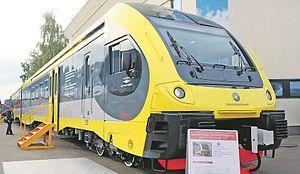
Metrowagonmash est une société d'ingénérie russe. La compagnie est basée à Mytichtchi, près de Moscou, et sa dénomination sociale depuis 1992 est Mytishchi Machine-building Factory, société indépendante depuis mai 2009. C'est une des entreprises majeures dans la fabrication de matériels ferroviaire en Russie. Elle fait partie du groupe Transmashholding.